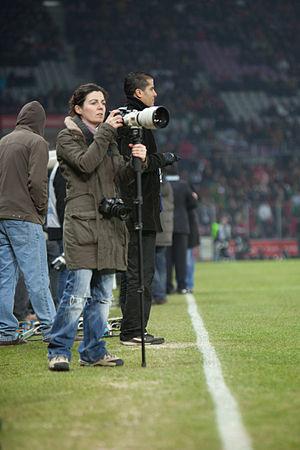
Photographe wikipédienne au travail pendant un match de foot, Argentine-Portugal (Genève - février 2011).